Secret Headquarters

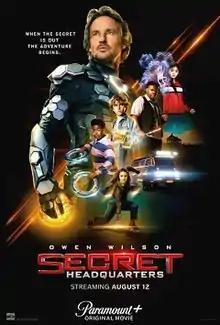
Official release poster

Secret Headquarters is a 2022 American superhero comedy film directed by Henry Joost and Ariel Schulman, who co-wrote the movie with Christopher L. Yost and Josh Koenigsberg, based on a story by Yost. Starring Owen Wilson, Walker Scobell, Jesse Williams, Keith L. Williams, Momona Tamada, Charles Melton, and Michael Peña, the plot follows a child (Scobell) and his friends (K. L. Williams, Tamada) who begins to suspect his father (Wilson) might be a superhero after discovering a secret headquarters in his basement.